Spendrups

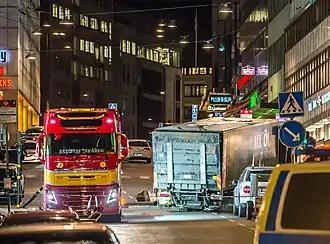
Police remove a Spendrups truck after the April 2017 terror attack

In 2015, Spendrups was Systembolaget's second largest supplier of beer, with 21.6% of deliveries (50,612,575 liters). During the same year Spendrups delivered 859,488 liters of cider and RTD’s ('Ready to drink') and 410,598 liters of non-alcoholic beverages to Systembolaget, making the company's total market share 12,5%. With regards to the restaurant market, there are no official figures.